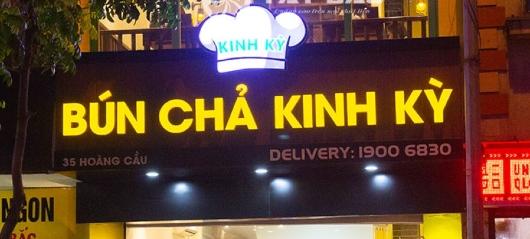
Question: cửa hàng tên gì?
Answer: bún chả kinh kỳ